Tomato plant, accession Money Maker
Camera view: horizontal (90 deg, fisheye); turntable rotation: 240 degrees
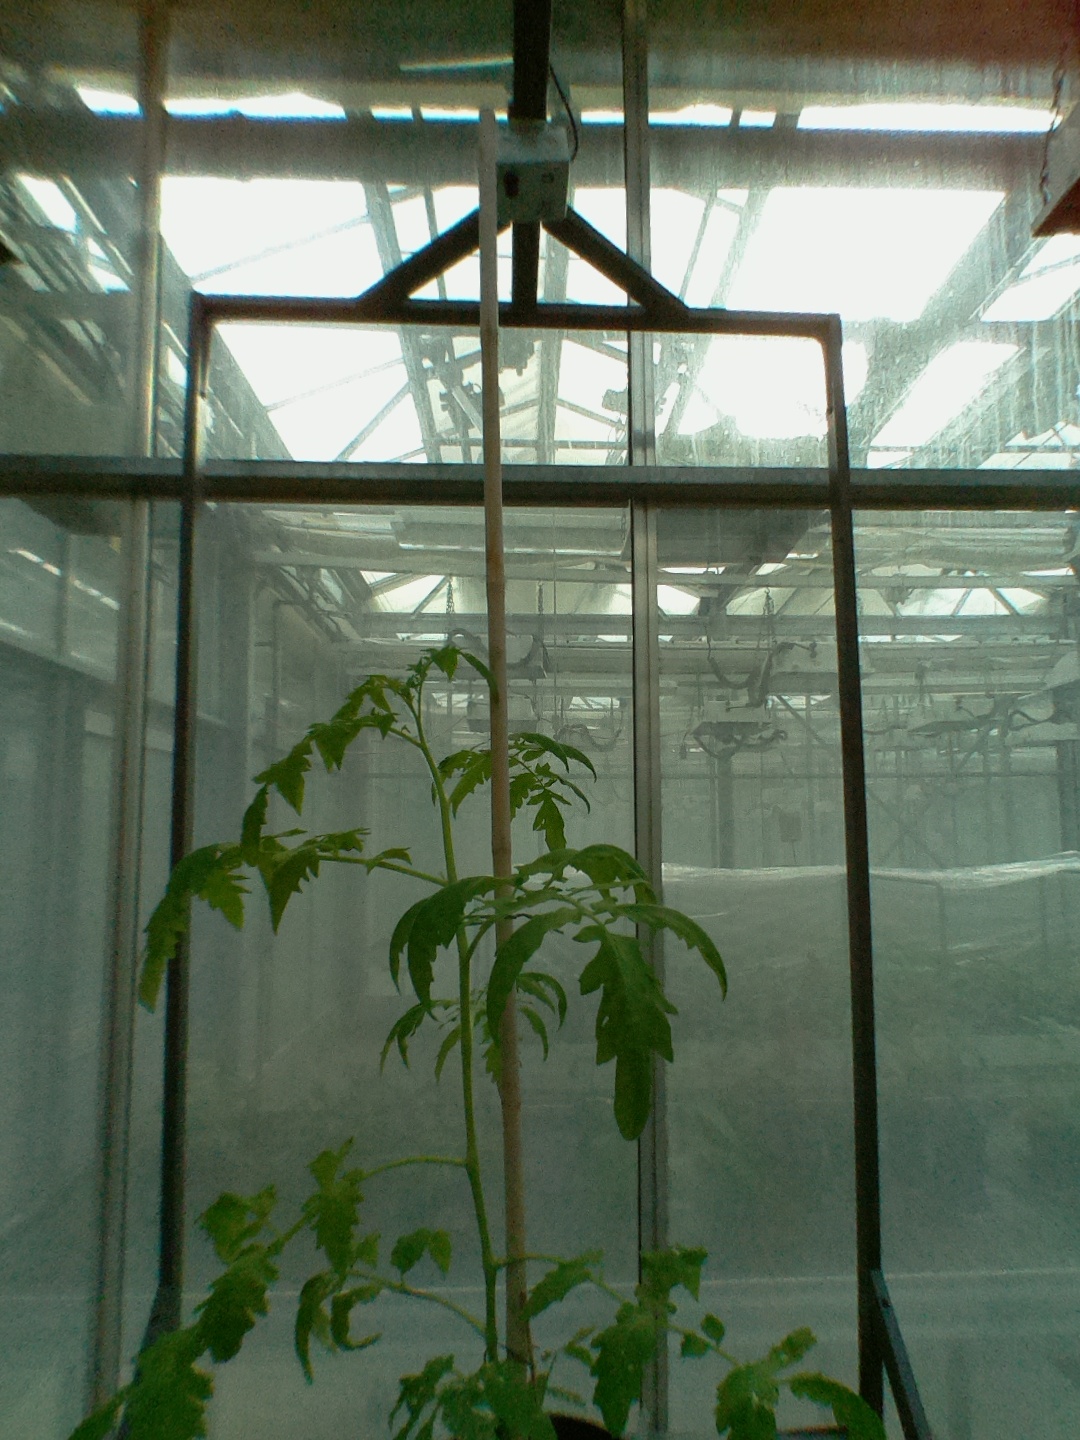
BBCH growth stage 15: 10 of true leaves visible